British Army during the Victorian Era

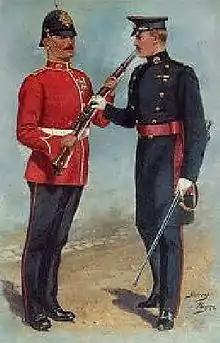
Private and officer of the Duke of Wellington's Regiment, scarlet full dress and blue frock coat 1902-14

The Crimean War was the first general war in Europe since the final defeat of Napoleon I in 1815. It provoked a public crisis of confidence in the Army.